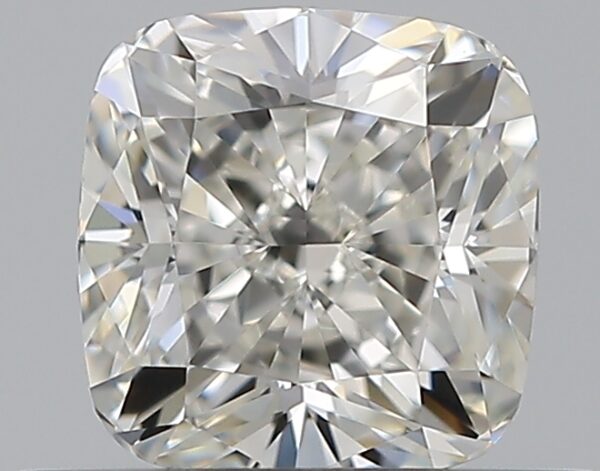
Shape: cushion
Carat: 0.55
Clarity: VVS1
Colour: H
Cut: VG
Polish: EX
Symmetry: VG
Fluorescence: F
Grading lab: GIA
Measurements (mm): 4.68 x 4.53 x 3.07